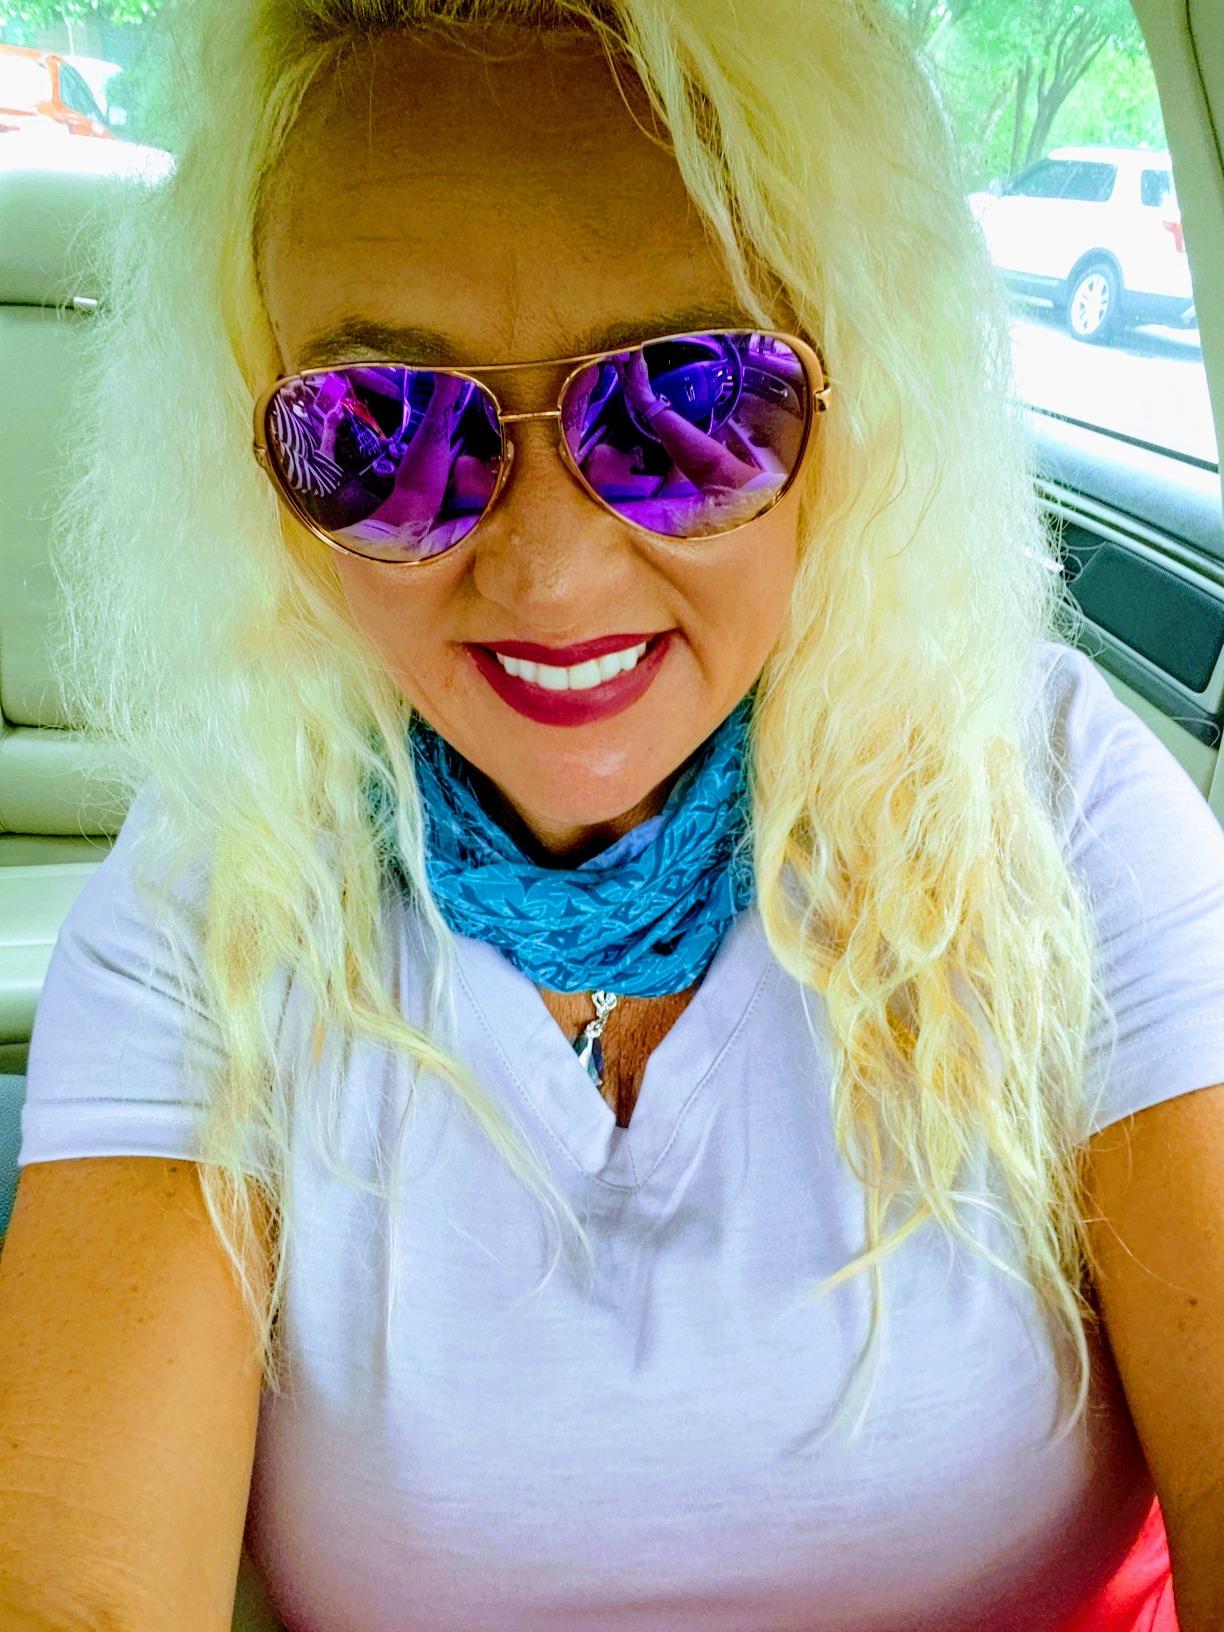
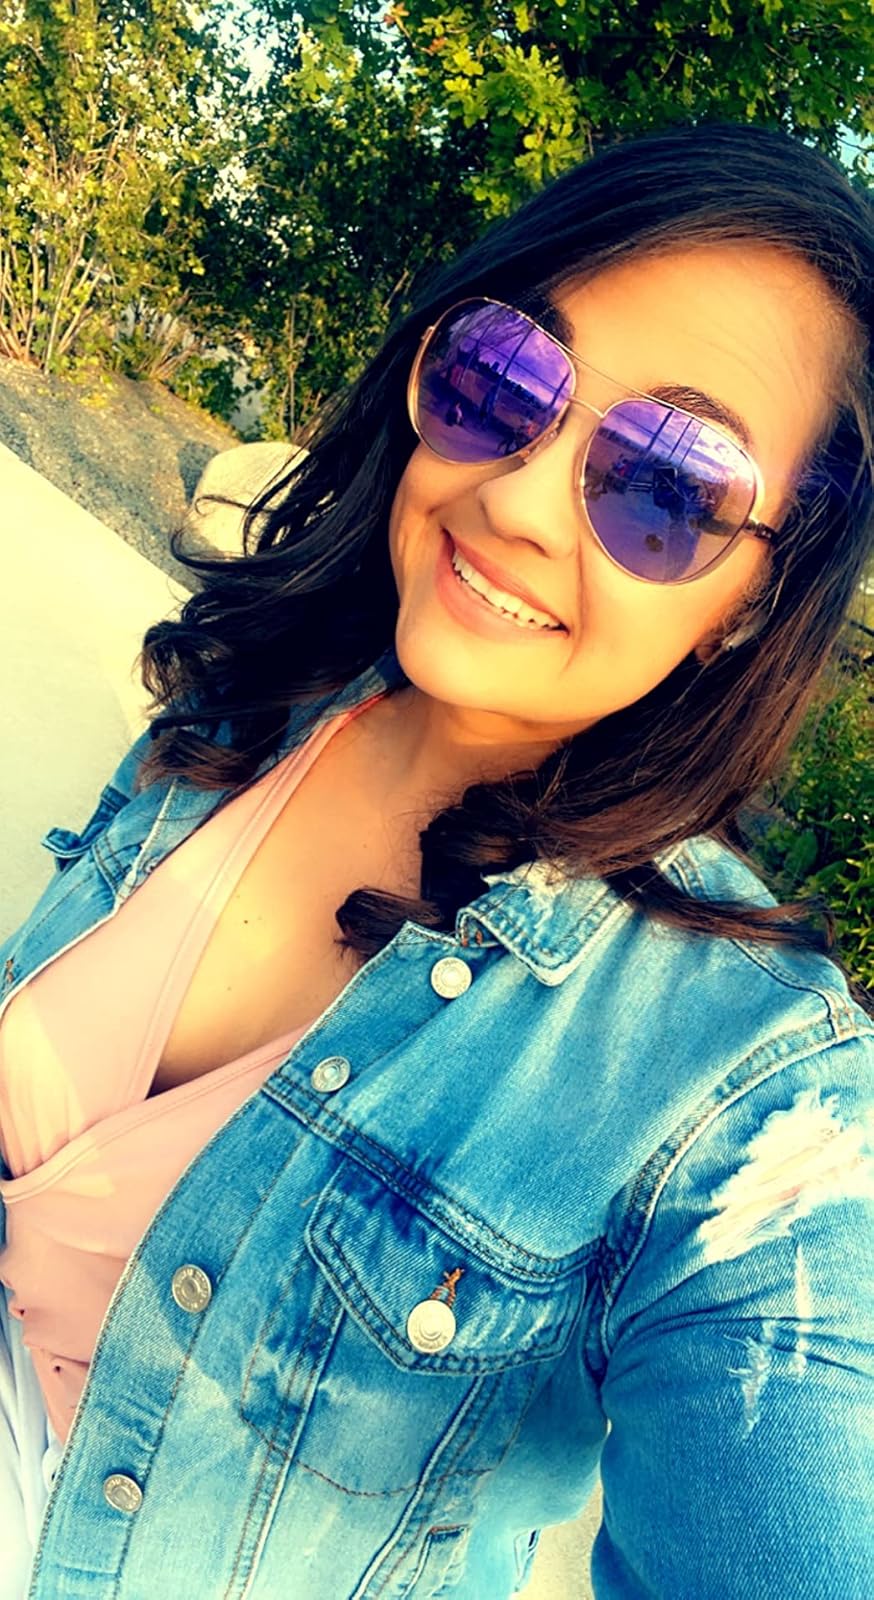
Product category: accessories_sunglasses
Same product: yes